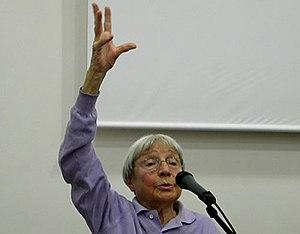
Silvia Montefoschi est une médecin, biologiste et une psychologue jungienne italienne.